Pancha Ratna Govinda Temple

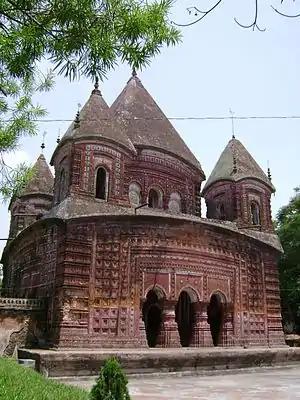
Pancha Ratna Govinda Temple in Rajshahi, Bangladesh

The Pancha Ratna Govinda Temple (Bengali: পঞ্চরত্ন গোবিন্দ মন্দির) in Puthia village, Rajshahi district in Bangladesh. The temple is a striking monument, which was built in the 19th century. It has the architectural feature of five "ratnas" or spires. It is located within the inner precincts of the Puthia Rajbari or palace.